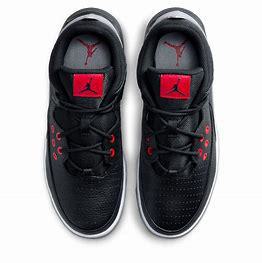
Brand: Jordan
Model: Max Aura 5